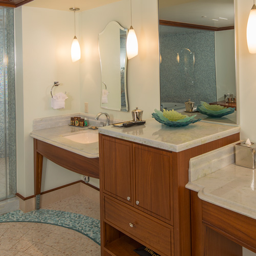
display larger version of the master bathroom features sinks and a large walk in shower and tub area with tiled mosaic art